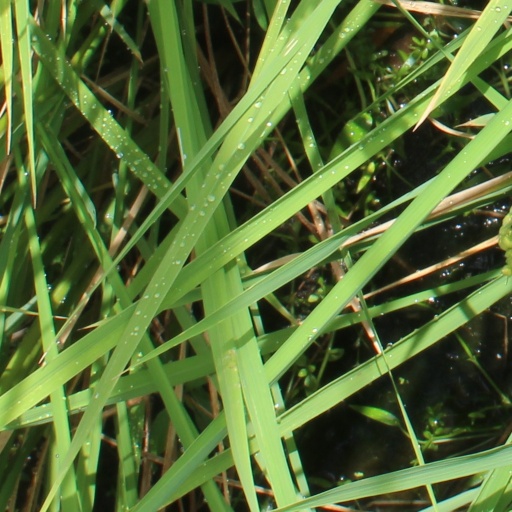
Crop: rice